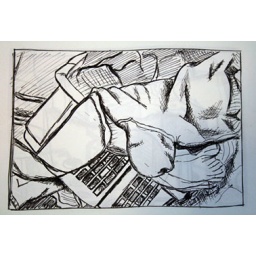
I really enjoyed sketching this. Just a load of dirty clothes in a basket. I think sketching messes is more fun. :P